Politics of Peru

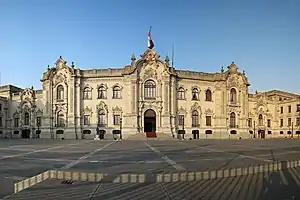
Government Palace of Peru.

Under the current constitution, the president is the head of state and government. The president is elected for a five-year term and may not immediately be re-elected. All citizens above the age of eighteen are entitled and in fact compelled to vote. The first and second vice presidents also are popularly elected but have no constitutional functions unless the president is unable to discharge his duties.